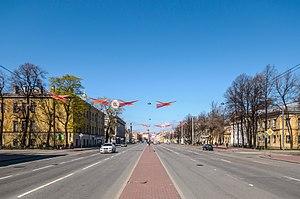
La perspective Izmaïlovski est une voie de Saint-Pétersbourg en Russie.